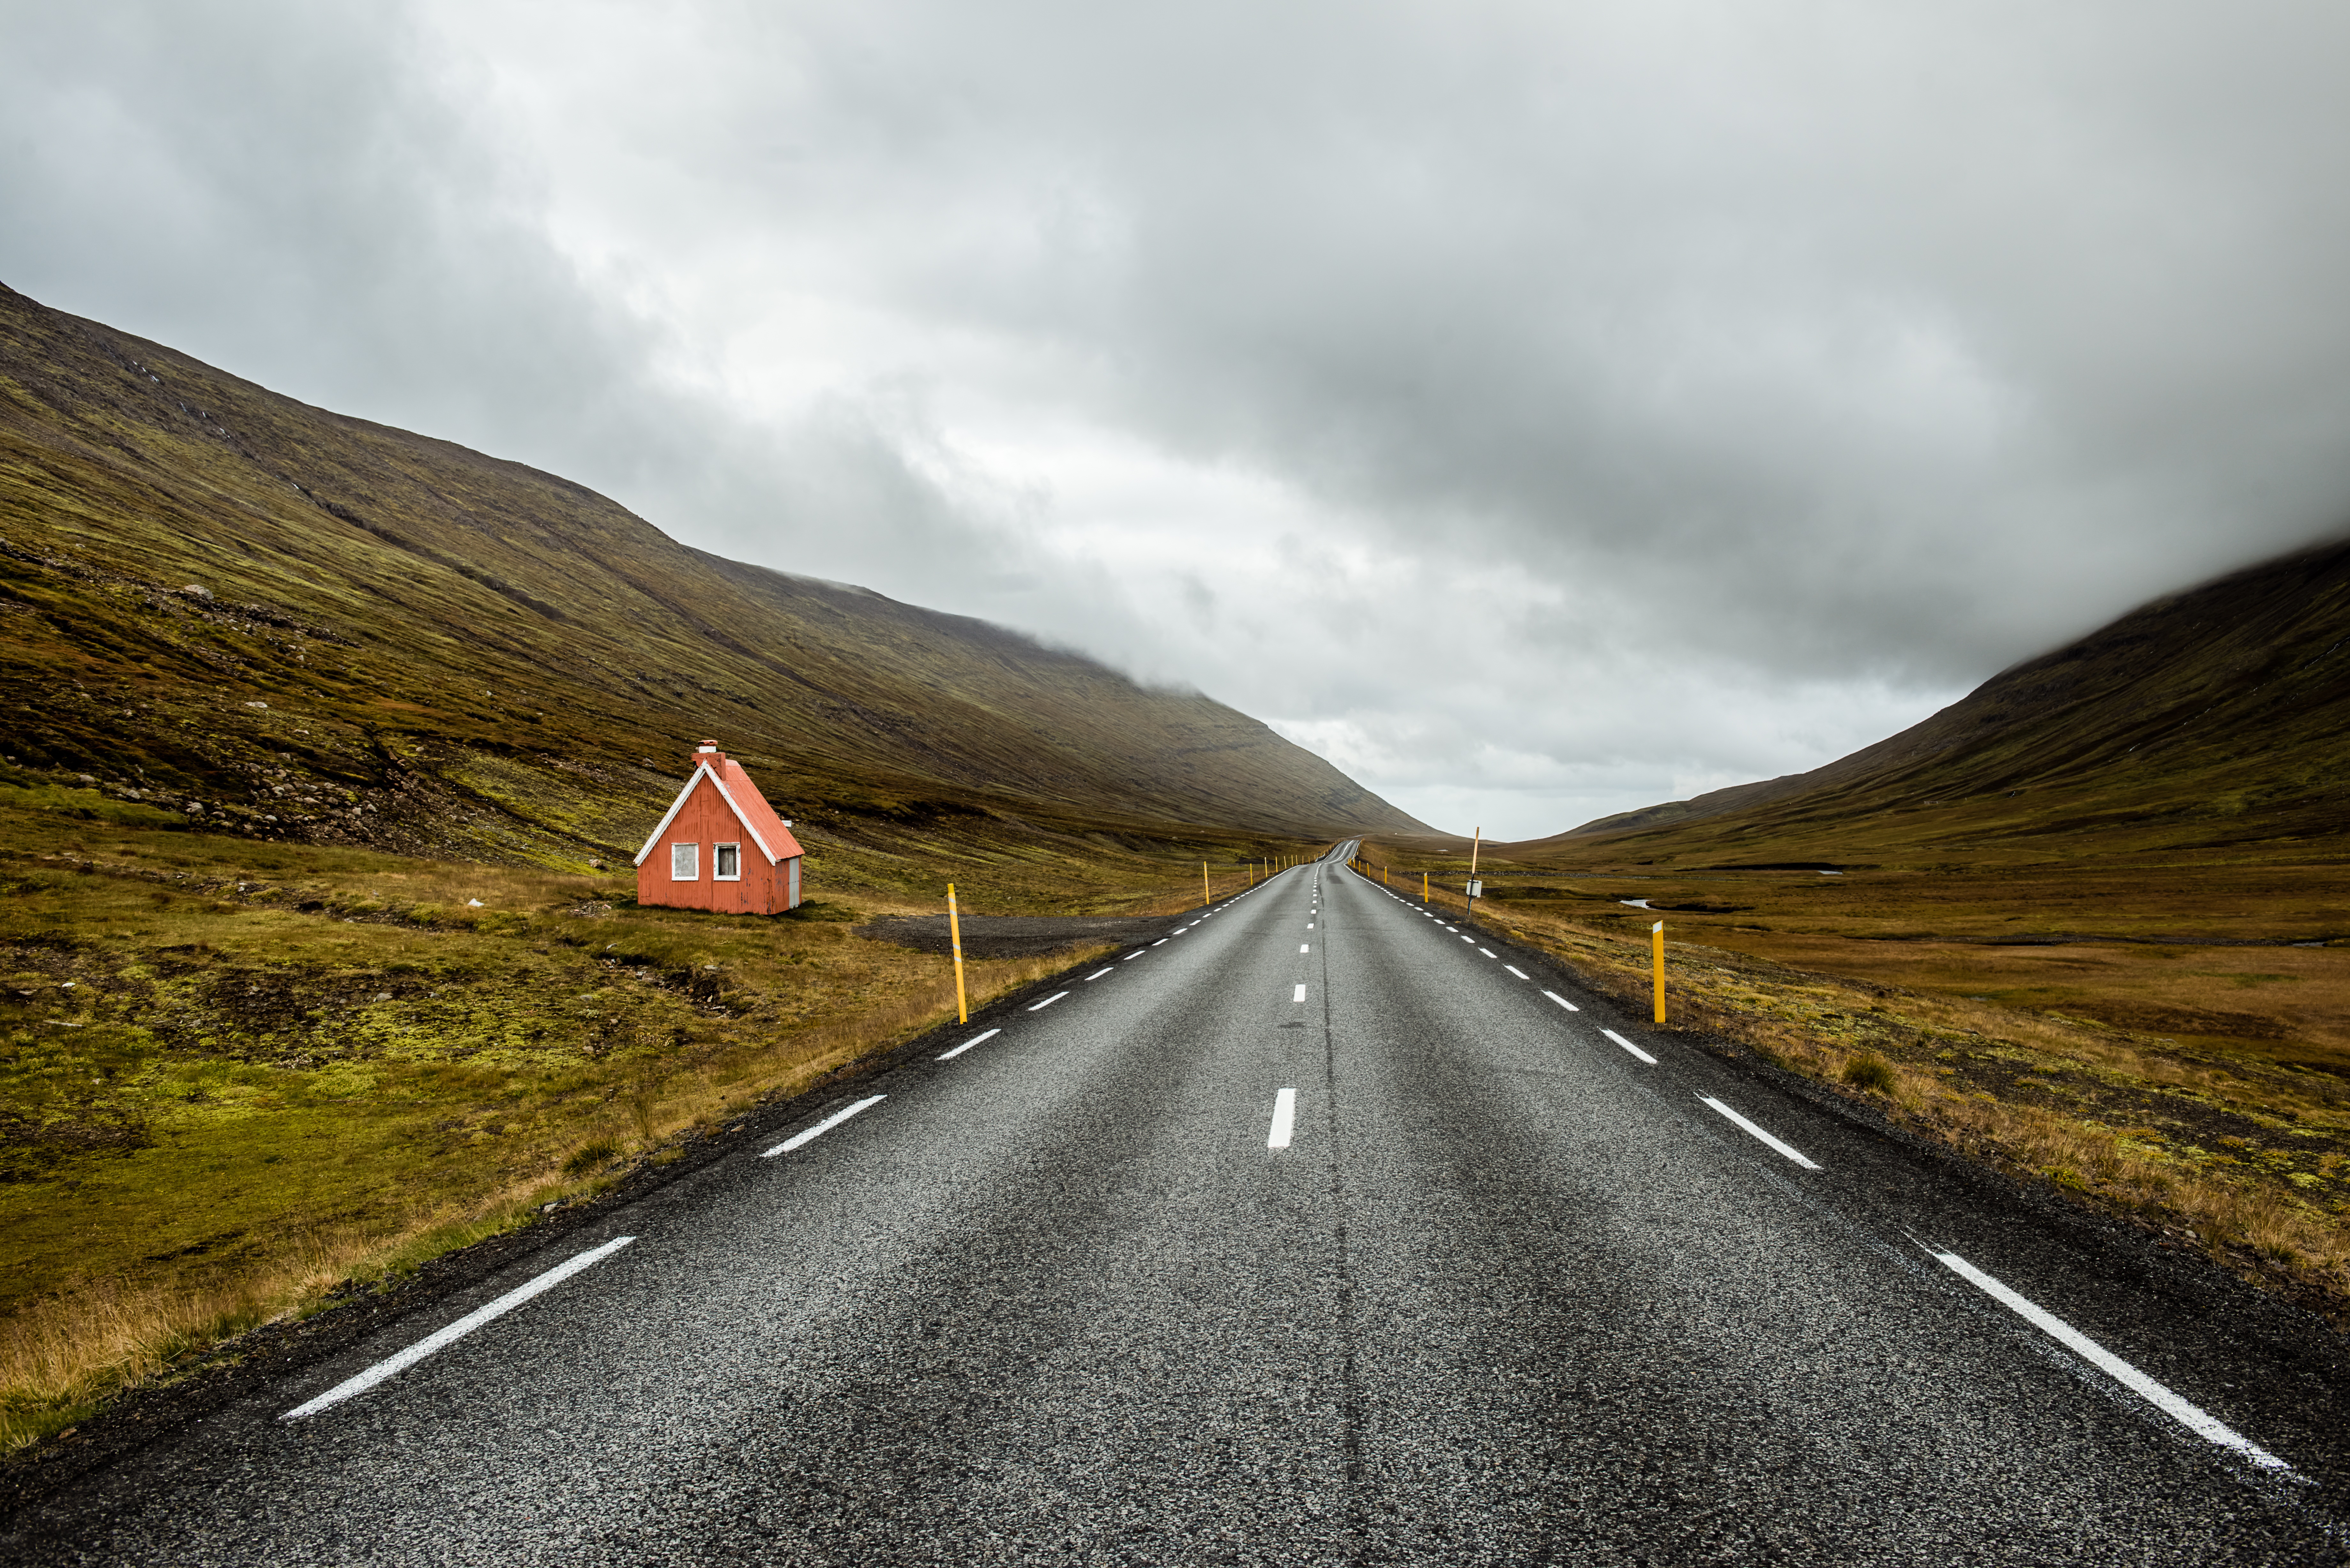
landscape, mountain, cloud, road, hill, highway, mountain range, asphalt, remote, lane, highland, road trip, infrastructure, rural area, mountain pass, atmospheric phenomenon, mountainous landforms, nonbuilding structure, controlled access highway